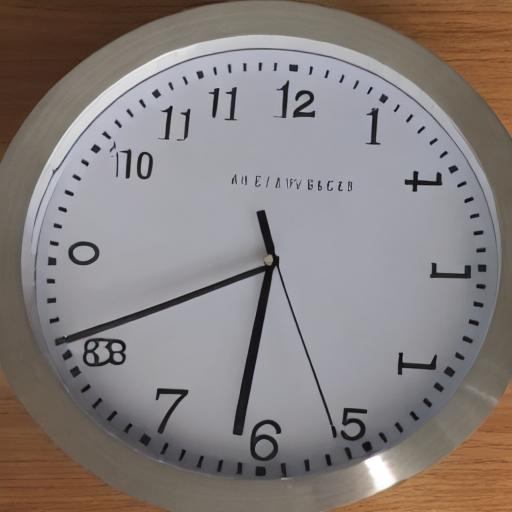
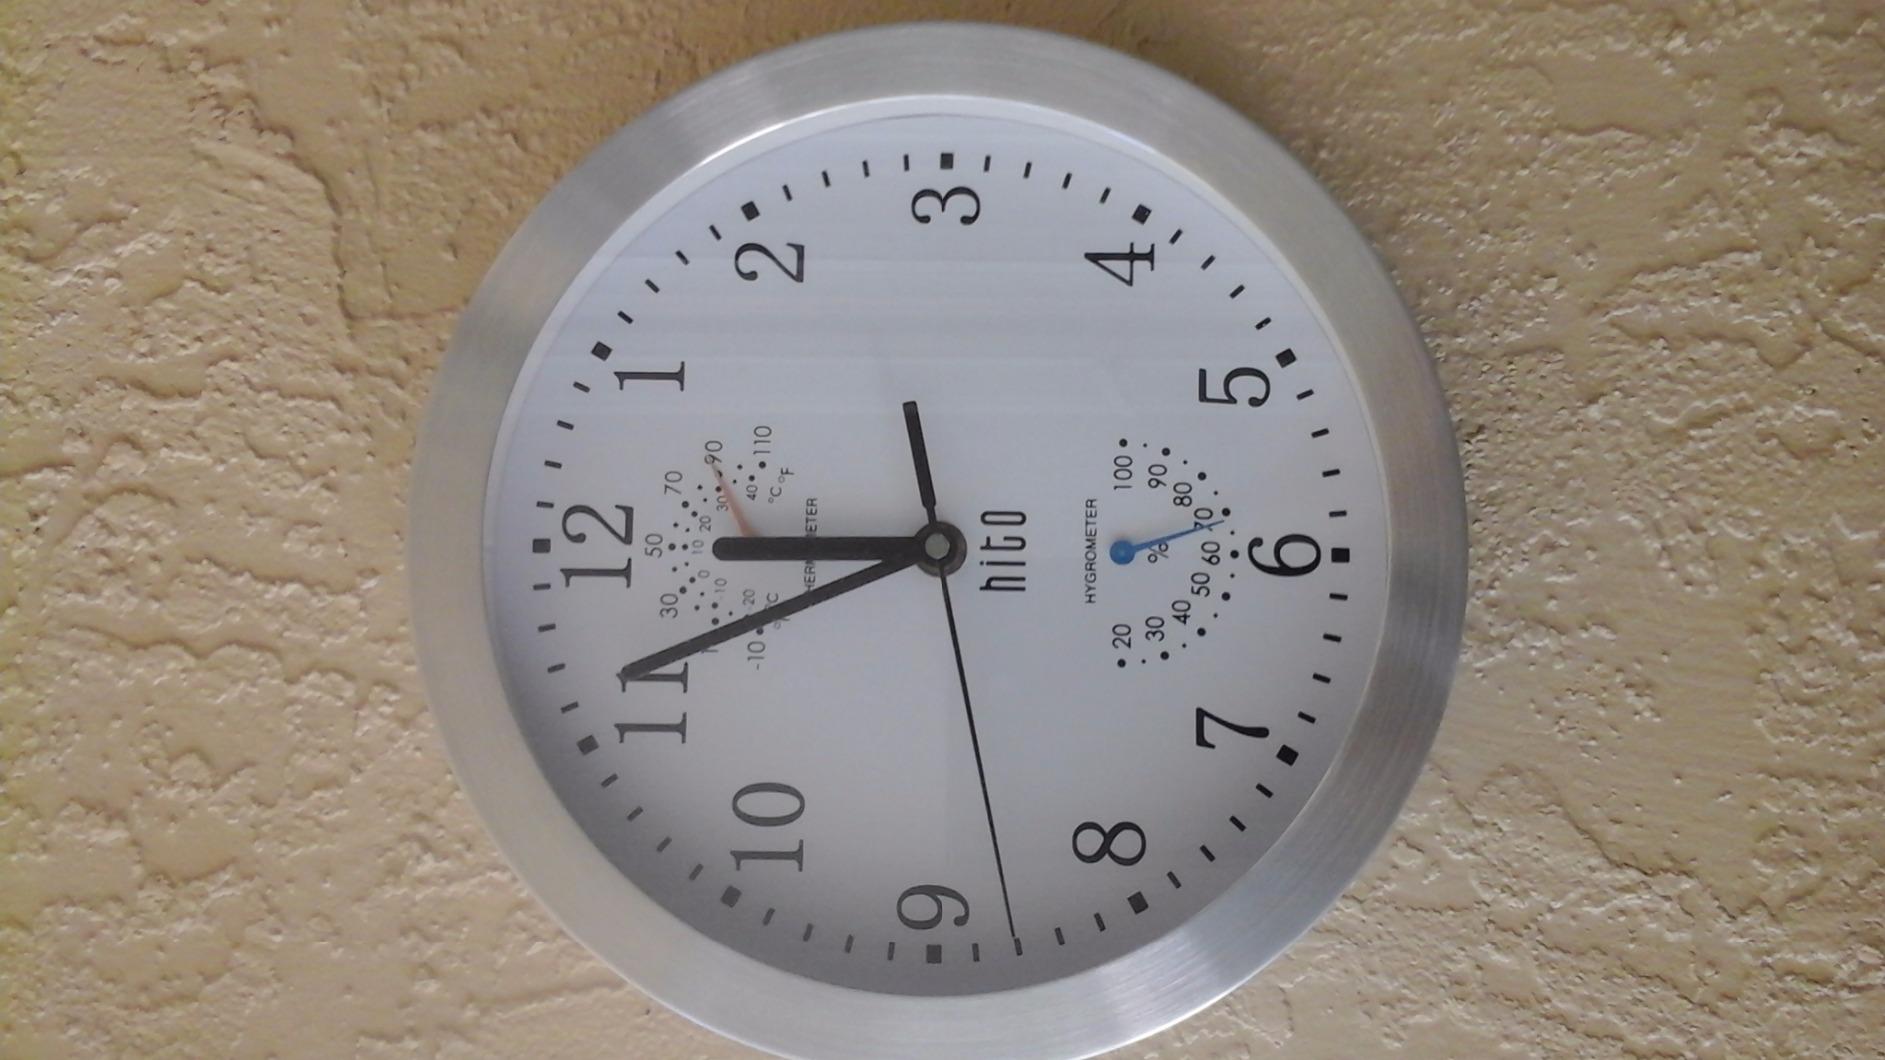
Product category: clock
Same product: no